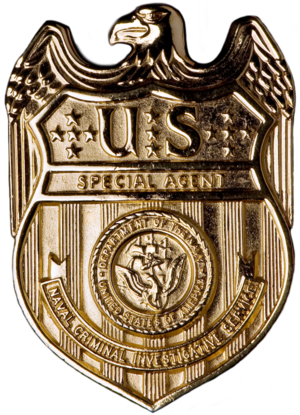
Le Service d'enquêtes criminelles de la marine des États-Unis, anciennement appelé Section d'enquête est l'agence chargée de veiller à l'application des lois et des règlements de la marine militaire des États-Unis et du corps des Marines. Elle est dirigée par Omar R. Lopez, depuis 2019. C'est une agence fédérale ; les agents de terrains sont donc des agents fédéraux.